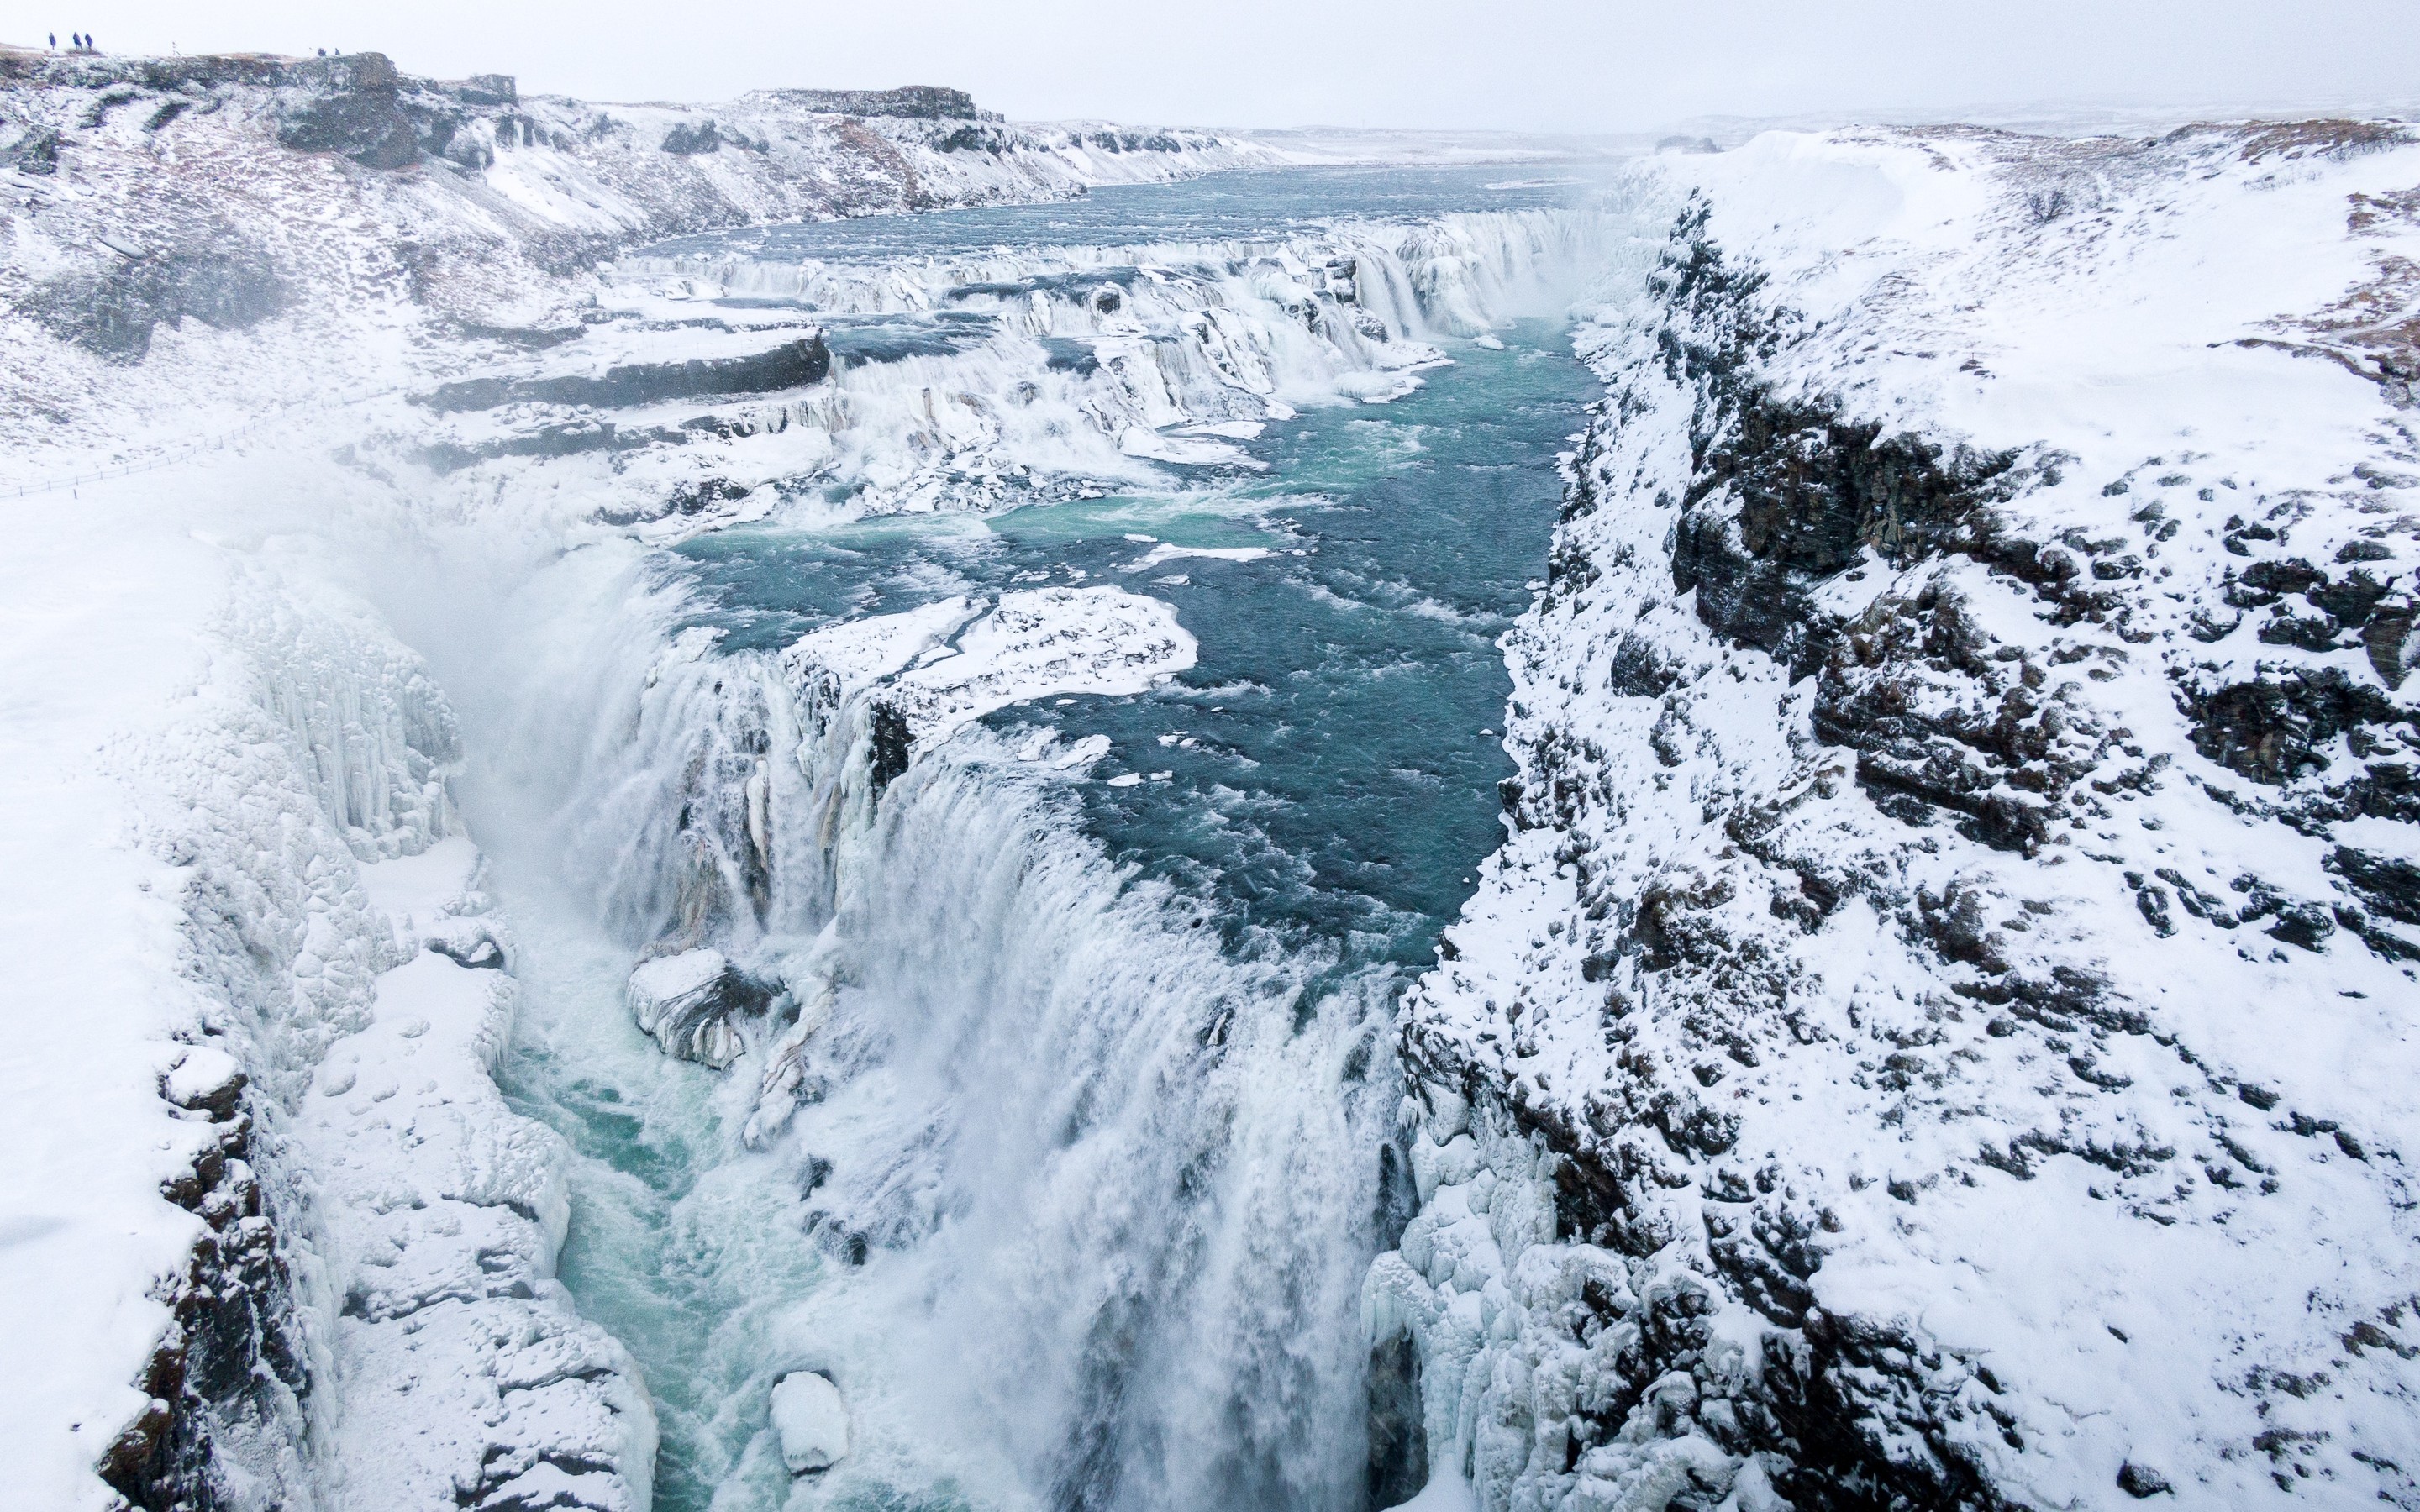
scenery, snow, slope, natural landscape, atmospheric phenomenon, water, polar ice cap, ice cap, sky, freezing, glacial landform, geological phenomenon, landscape, formation, mountain, mountain range, massif, winter, melting, nunatak, glacier, arctic ocean, frost, wind wave, iceberg, rock, sea ice, ocean, arctic, hill, moraine, summit